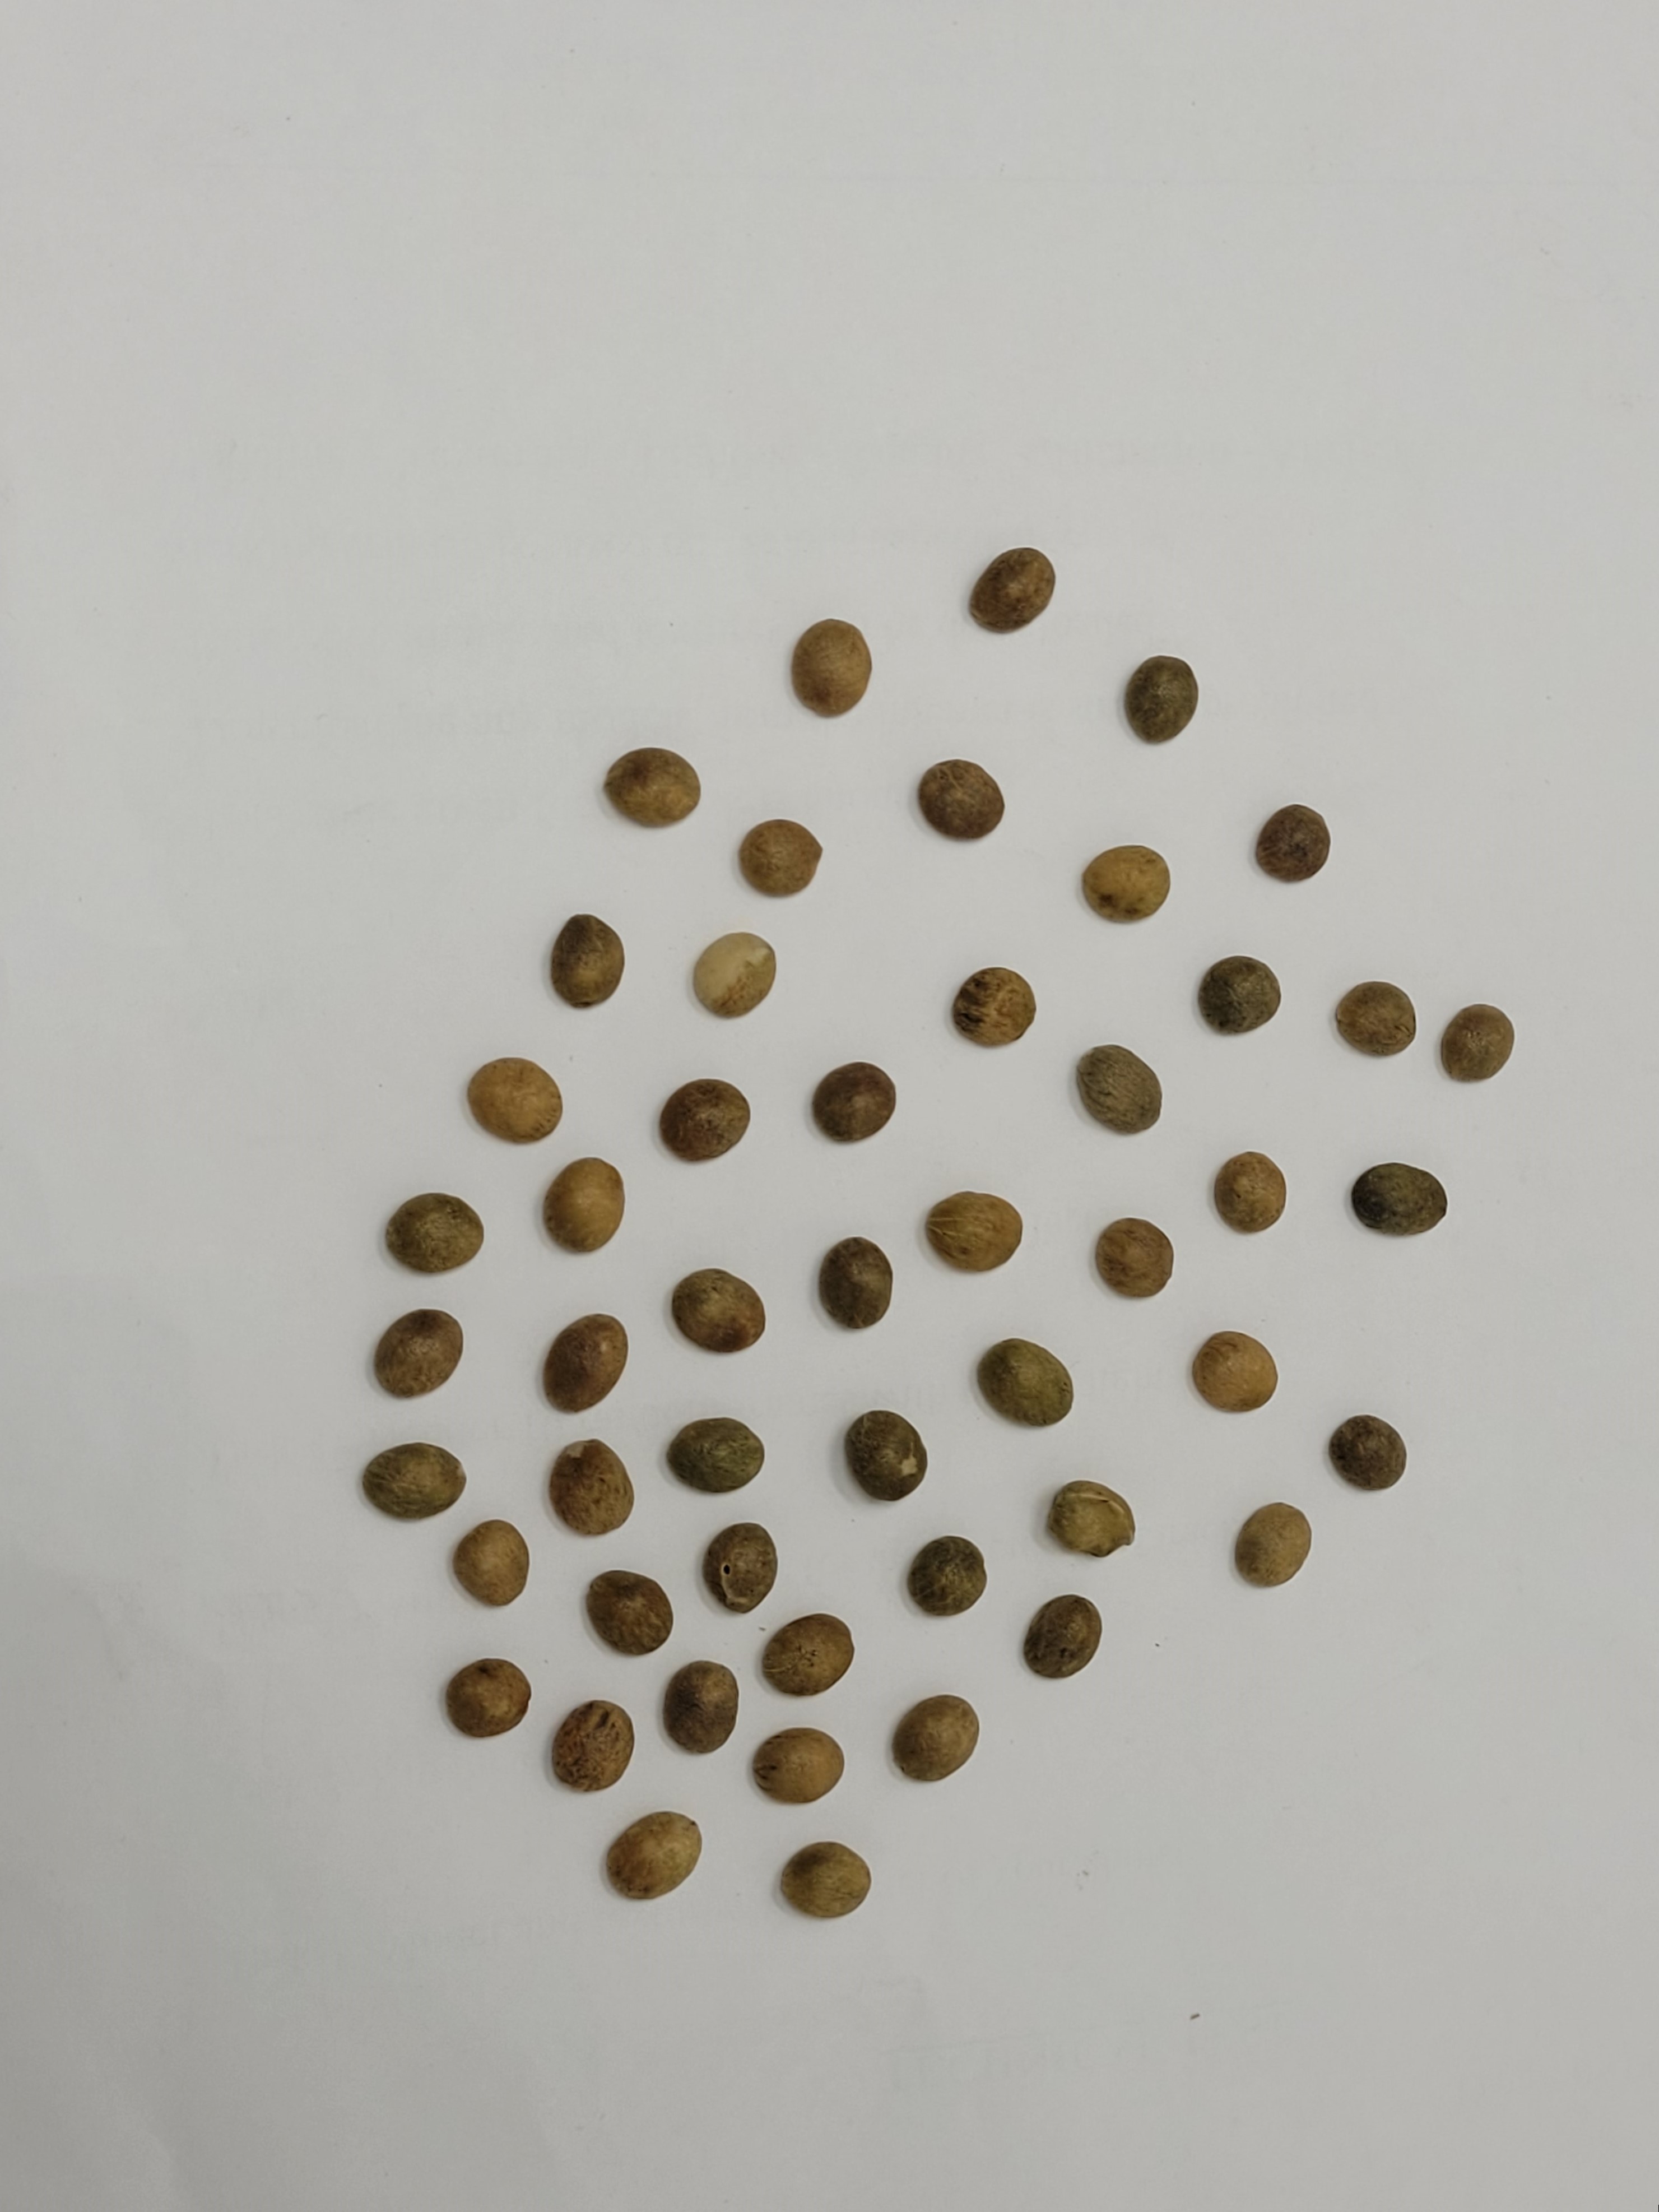
Coffee bean quality grade: AA